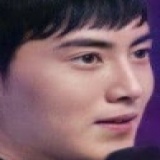
diễn viên Trương Duệ